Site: brandenburg
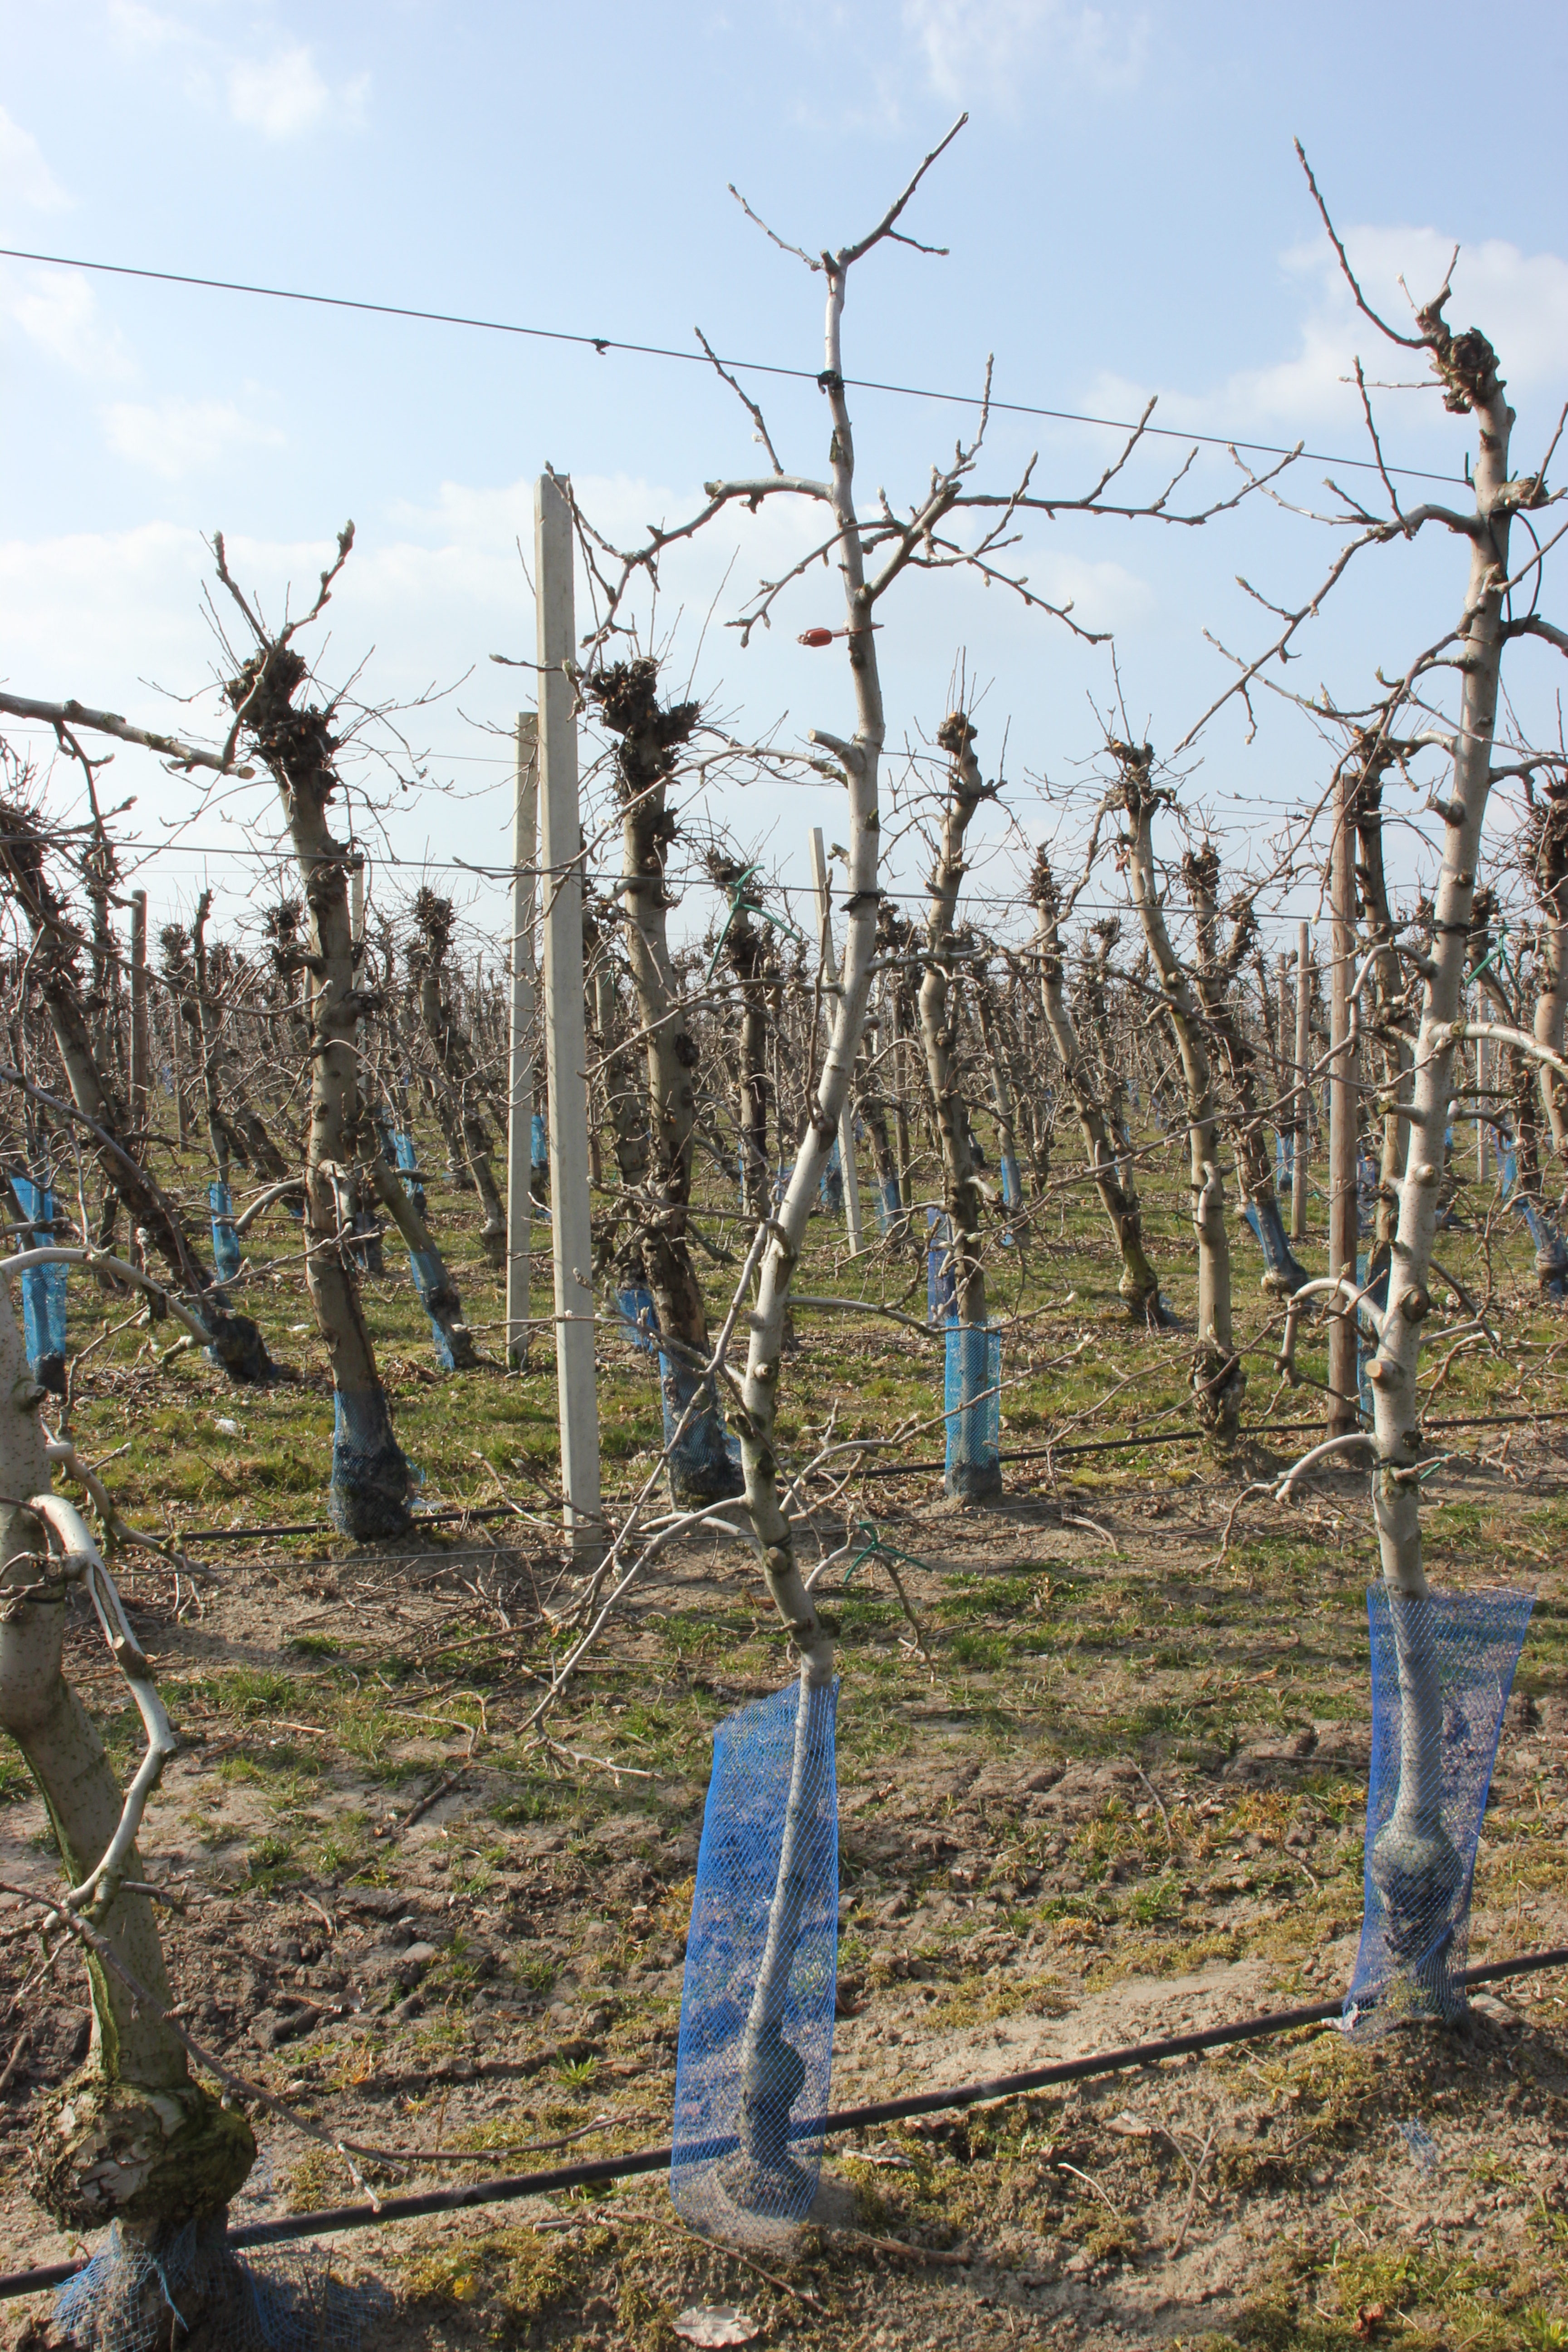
Growth stage (BBCH 03): Bud development